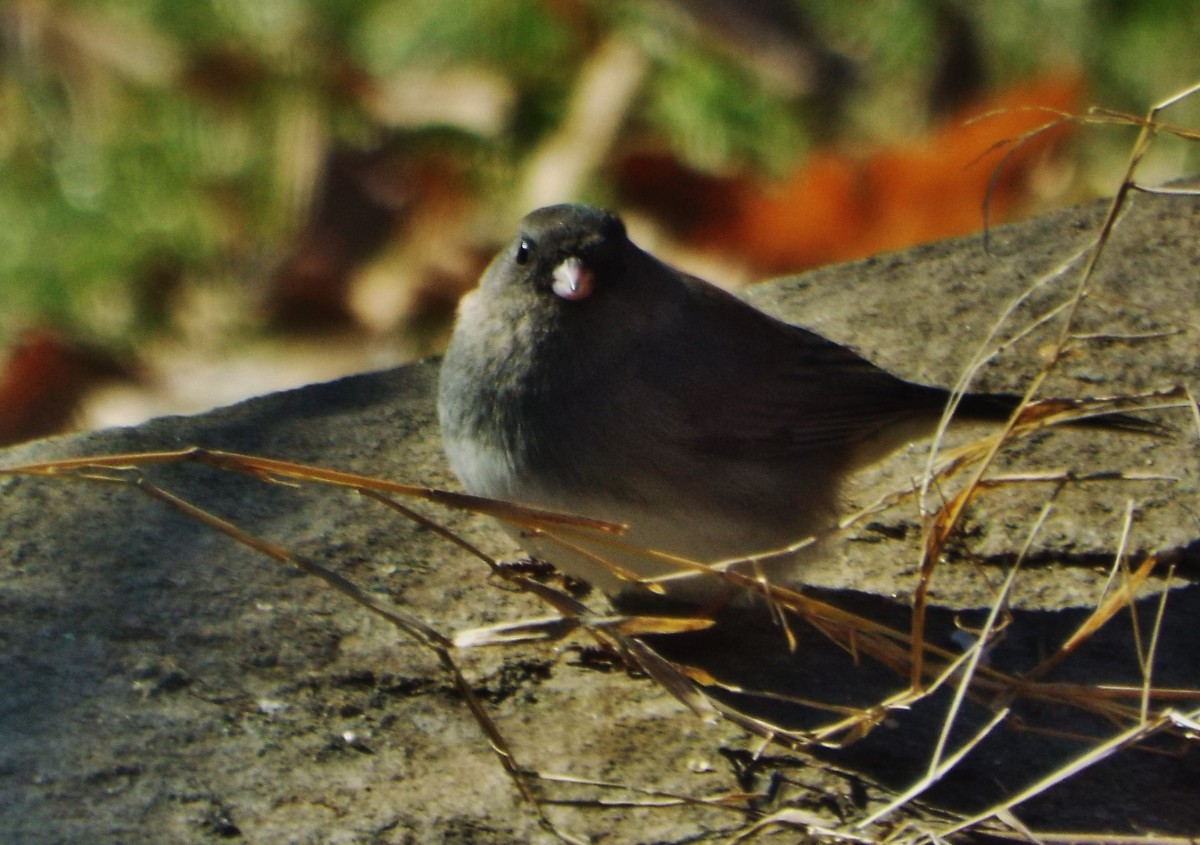
Tags: branch, wildlife, beak, robin, fauna, vertebrate, sparrow, finch, junco, blackbird, wren, old world flycatcher, perching bird, emberizidae